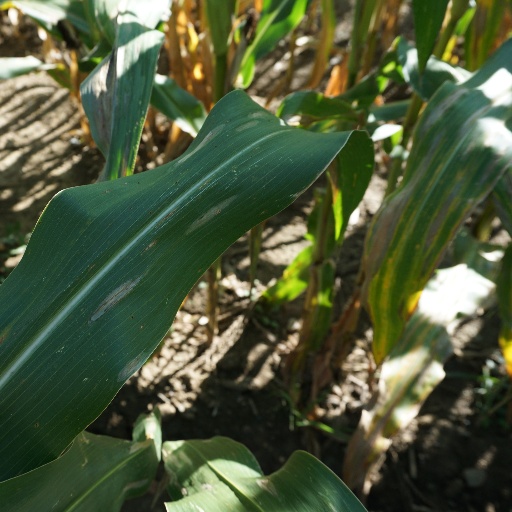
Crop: maize; corn